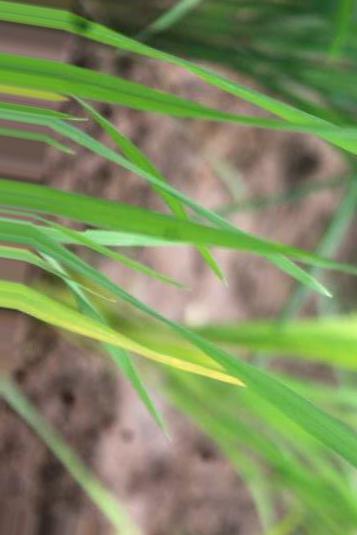
Nhãn: Tungro virus